Alexander Stoddart

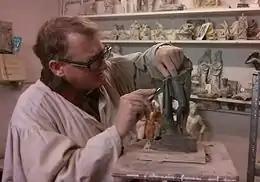
Scottish sculptor Alexander "Sandy" Stoddart at work in his studio at the University of the West of Scotland, 2013

Alexander "Sandy" Stoddart (born 1959) is a Scottish sculptor, who, since 2008, has been the Queen's Sculptor in Ordinary in Scotland and is now the King's Sculptor in Ordinary. He works primarily on figurative sculpture in clay within the neoclassical tradition. Stoddart is best known for his civic monuments, including bronze statues of David Hume and Adam Smith, philosophers during the Scottish Enlightenment, on the Royal Mile in Edinburgh, and others of James Clerk Maxwell, William Henry Playfair and John Witherspoon. Stoddart says of his own motivation, "My great ambition is to do sculpture for Scotland", primarily through large civic monuments to figures from the country's past.